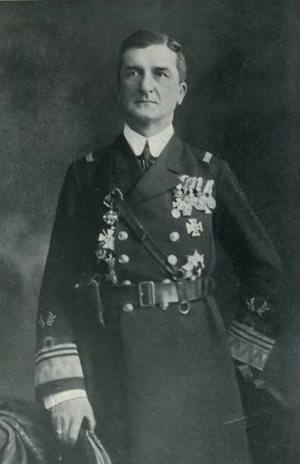
L'amiral Miklós Horthy de Nagybánya, né le 18 juin 1868 à Kenderes et mort le 9 février 1957 à Estoril, au Portugal, est un militaire et homme d'État hongrois, régent du royaume de Hongrie du 1ᵉʳ mars 1920 au 15 octobre 1944.
La loi XLVII-1921, dite Loi de détrônement, est votée par le parlement de Budapest le 7 novembre 1921. Elle rétablit le caractère électif du trône de Hongrie. Adoptée par une assemblée à majorité monarchiste, cette loi rompt avec plusieurs siècles d'histoire hongroise : elle annule les dispositions de la Pragmatique Sanction de 1713 et rompt de façon définitive les liens unissant les Habsbourg, famille régnante en Hongrie depuis le XVIᵉ siècle, et la monarchie hongroise, restaurée en 1920, mais sans titulaire depuis le 13 novembre 1918, date de la renonciation écrite du roi Charles IV à la participation aux affaires de l'État.